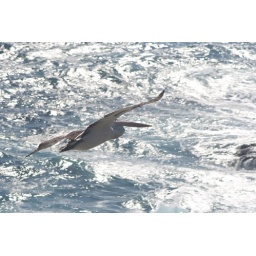
I spotted this Pelican hovering around Kiama beach near the Blow Hole and took some shots.